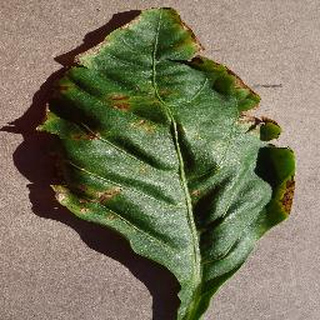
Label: bell_pepper_bacterial_spot